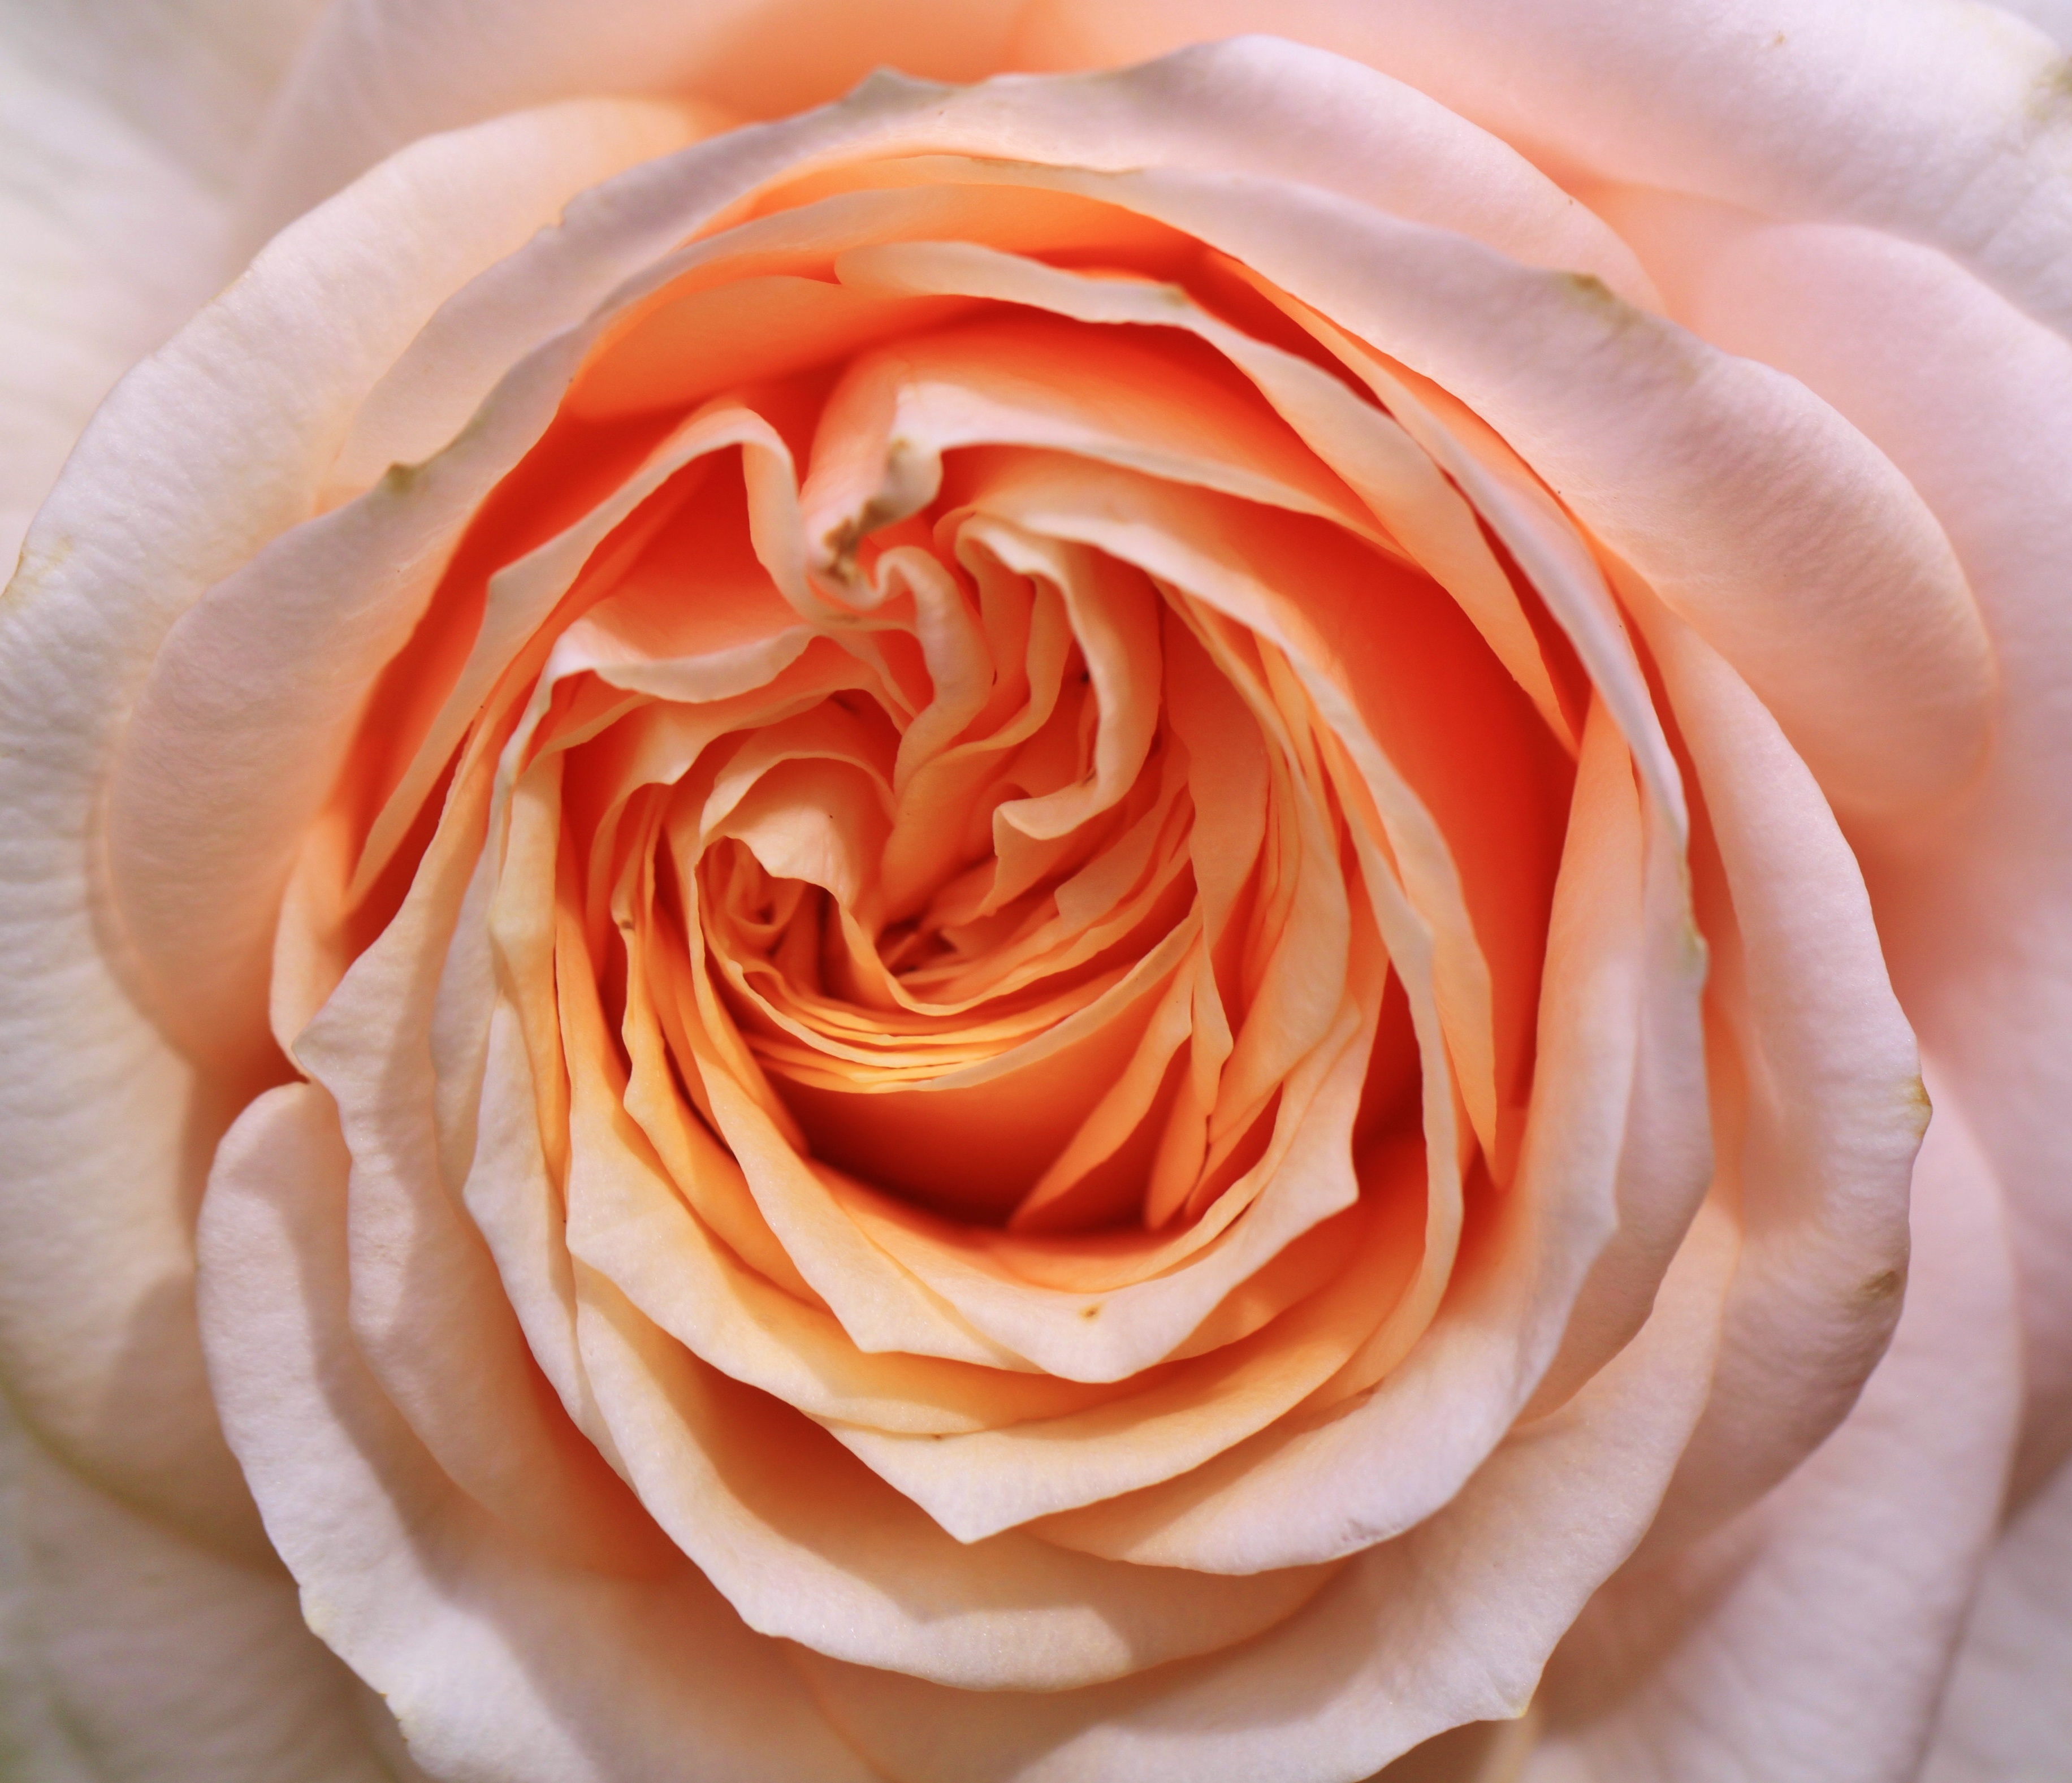
nature, blossom, structure, plant, flower, petal, bloom, rose, spring, macro, romance, botany, garden, pink, close, flora, flowers, close up, roses, bright, beauty, beautiful, floribunda, fragrance, rose bloom, macro photography, blossomed, flowering plant, garden roses, rose family, garden rose, land plant, rosa centifolia, rose order